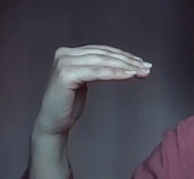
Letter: haa